Stepan Povetkin

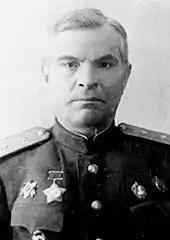

Stepan Ivanovich Povetkin (15 August 1895 – 1 May 1965) was a Red Army lieutenant general.